Cisco Heat

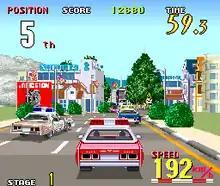
Arcade version screenshot

In "Cisco Heat", players control a police squad car through San Francisco in an attempt to win the "National Championship Police Car Steeplechase" in first place. Gameplay is similar to "Out Run" and "Chase H.Q.", where players must race against computer-controlled vehicles to the end of each section, taking place in a different area of San Francisco. Sections contain famous landmarks from the city, namely the Golden Gate Bridge, Alcatraz and tram cars, as well as several features such as steep dives, 90-degree turns and multiple selectable routes, which can allow players to bypass certain portions of the race and shortcut to another area. Players can select from two different police cars, both of which are based on the Cadillac Brougham and Nissan 300ZX Z32 respectively. Up to four "Cisco Heat" cabinets can be connected, or "linked", together to enable multiplayer play.